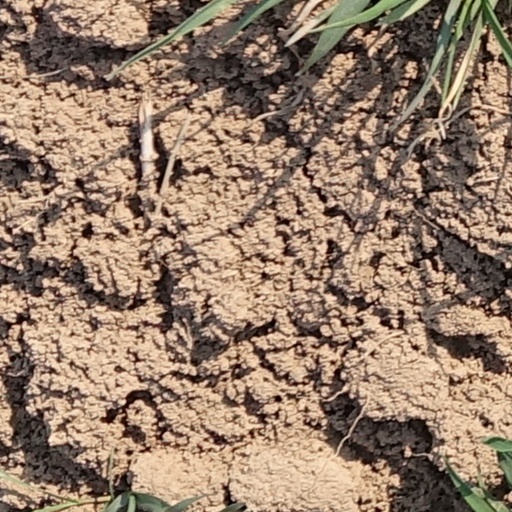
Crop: wheat